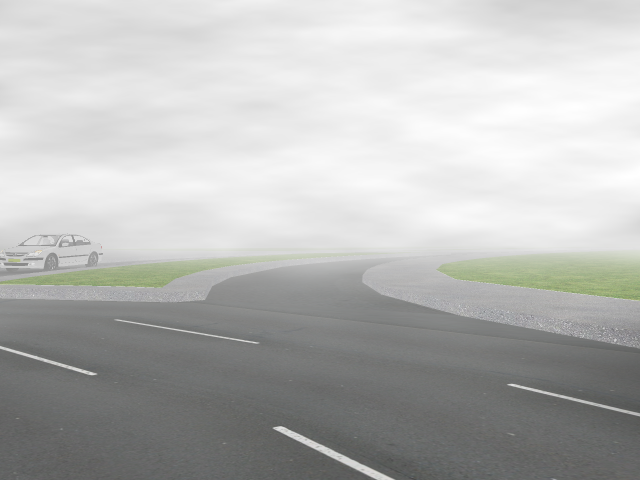
Weather: foggy or hazy